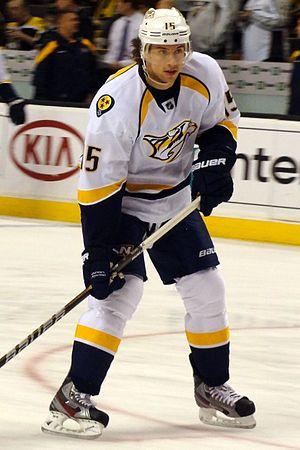
Les Predators de Nashville sont une équipe professionnelle de hockey sur glace de la Ligue nationale de hockey qui évolue dans la Division Centrale.
Craig Smith est un joueur professionnel américain de hockey sur glace. Il évolue au poste de centre.